Polaris (UK nuclear programme)

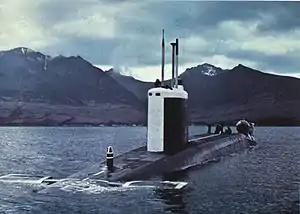
in the Firth of Clyde

Under Article XI of the Polaris Sales Agreement, the UK contributed five per cent of research and development costs of Polaris incurred after 1 January 1963, plus any costs incurred as a result of purely British requirements. This added about £2 million to the cost of the system. The government denied speculation that the Nassau Agreement permitted the addition of electronic mechanisms in the missile to give the United States a veto over its use.